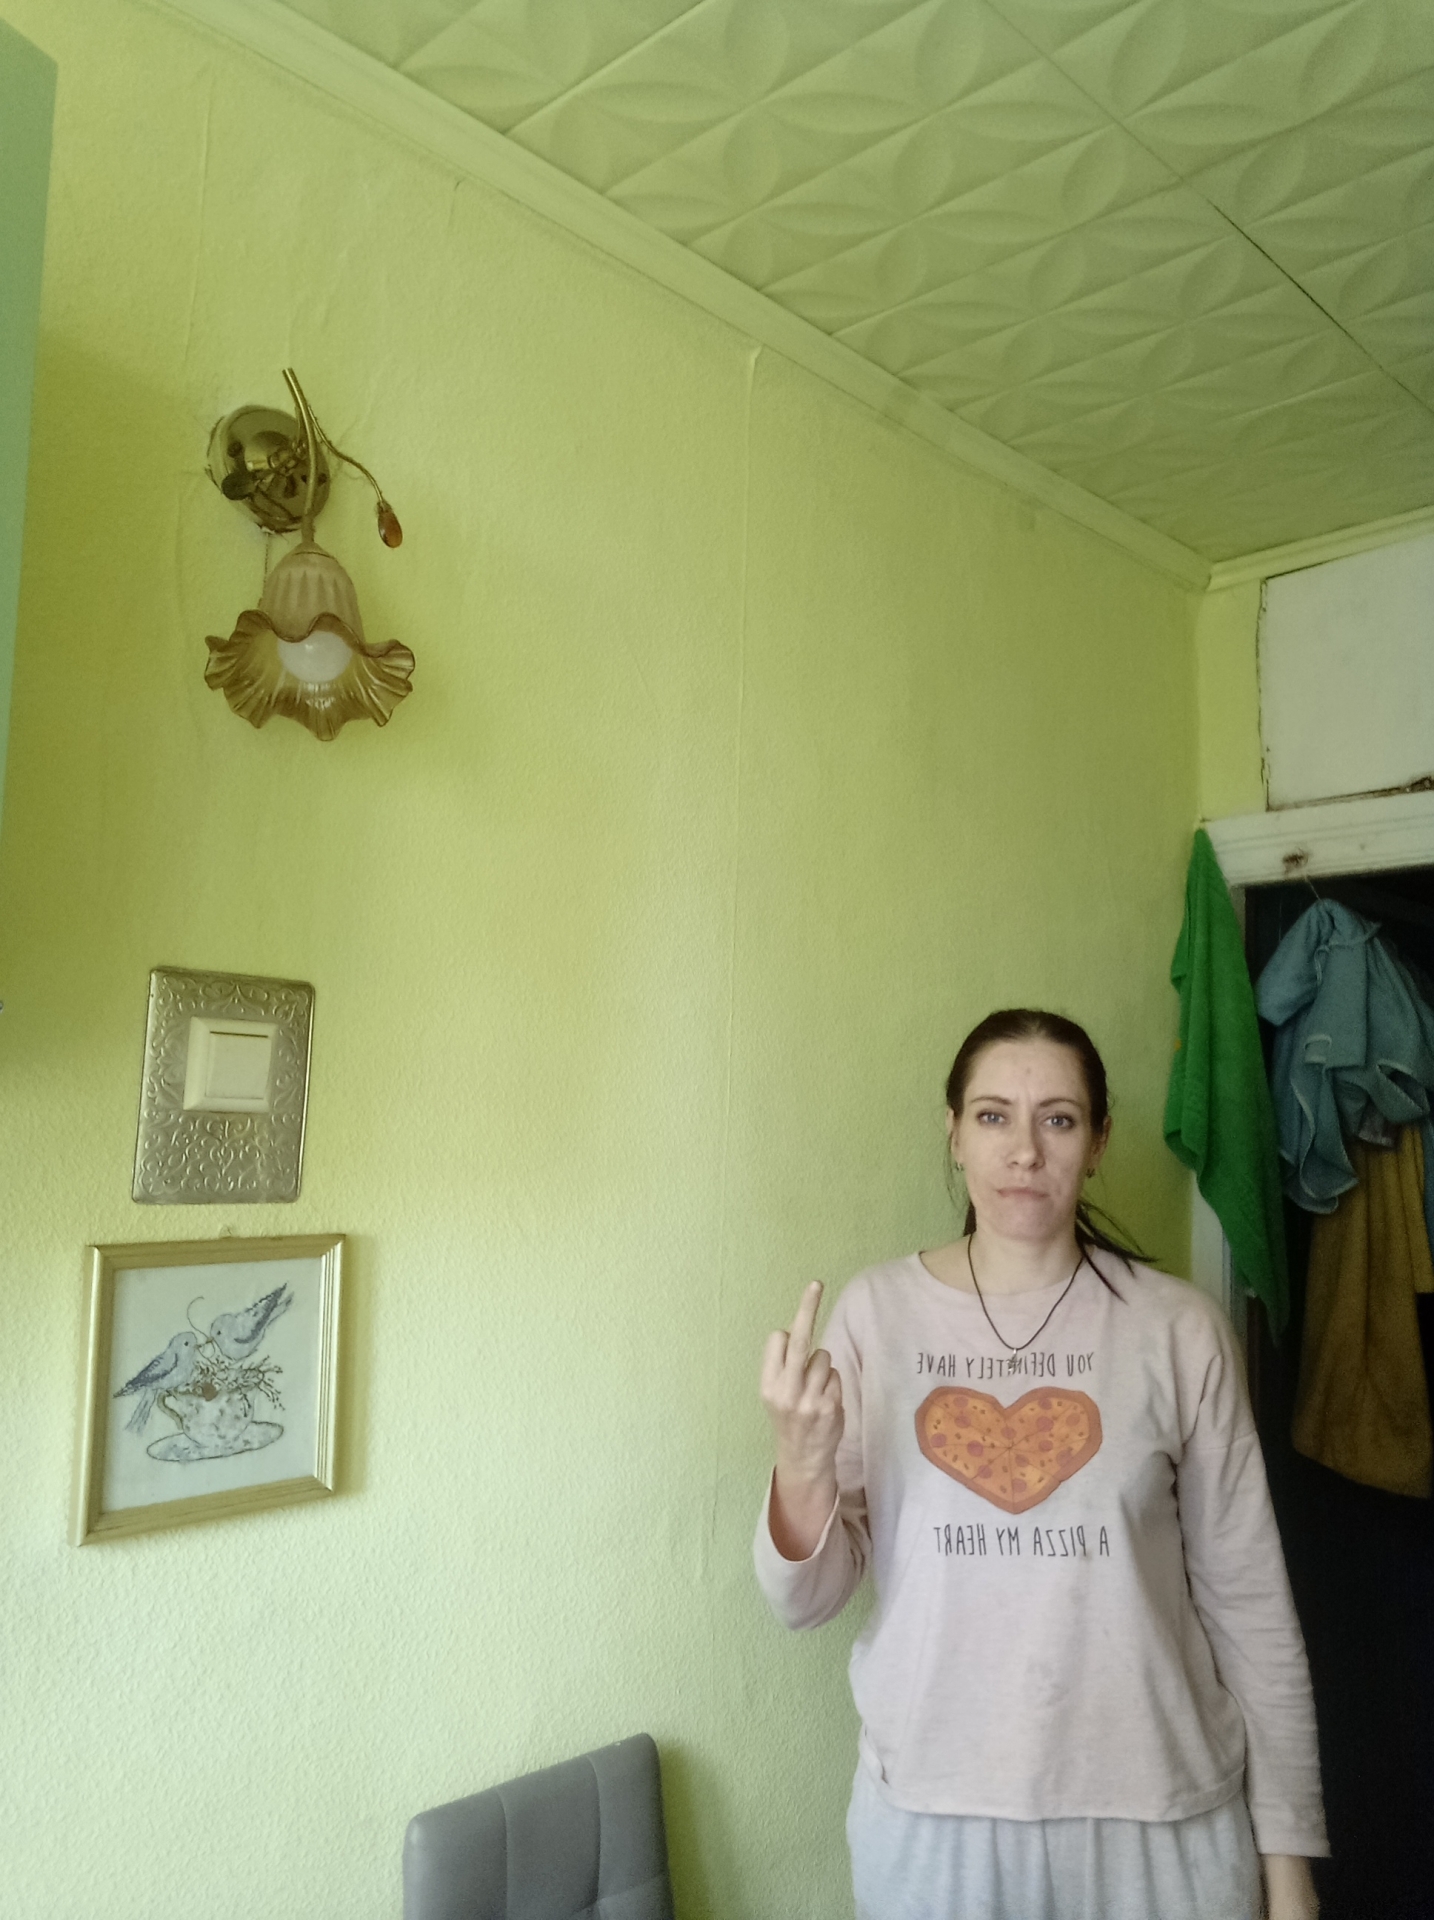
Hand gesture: middle_finger